Indonesian Orthodox Church (Old Calendarist)

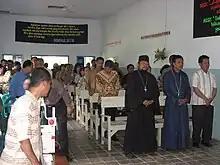
Indonesian Orthodox worshipers in Surabaya in 2011

The GOI was founded in 1991 after missionary work begun in 1988 by Daniel Byantoro, who converted to Christianity from Islam in the mid-1970s and discovered Eastern Orthodoxy through bishop Kallistos Ware's book "The Orthodox Church" while studying at a Protestant seminary in Seoul, Korea, in 1982. He was chrismated into the Orthodox Church by Archimandrite Sotirios Trambas in Korea in September 1983. In 1984 he spent some time on Mount Athos and then traveled to the US where he studied in various theological schools. He was ordained a priest by Metropolitan Maximos of Pittsburgh, under the jurisdiction of the Ecumenical Patriarch, at some point between 1985-87 before returning to Indonesia to start putting down roots for the Orthodox Church there.